Tux Racer

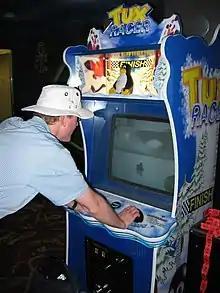
"Tux Racer" is the first GPL-licensed video game to receive an arcade adaption.

Patry felt that made sense due to Tux being the mascot for the open-source Linux, and continued to work on the game before publicly uploading it to SourceForge for Linux under the free GNU General Public License on February 28, 2000, hoping others would join in on developing it. This early version featured a very basic gameplay that consisted of Tux sliding down a hill of snow, ice, rock, and trees for Tux to avoid along the way. To write the game, Patry tended to use free premade content such as textures borrowed from websites, rather than original content made from scratch.